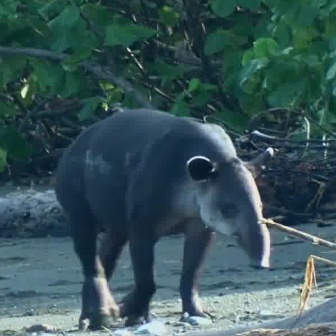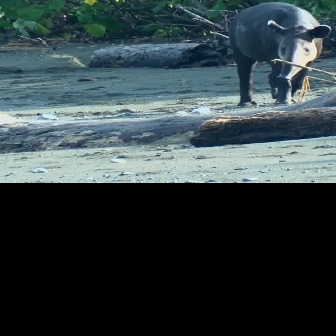
  Please identify the target specified by the bounding box [51,107,274,330] in the first image and locate it in the second image. Return the coordinates in [x_min,y_min,x_max,y_max] format.
Answer: [225,0,331,106]